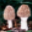
Label: mushroom